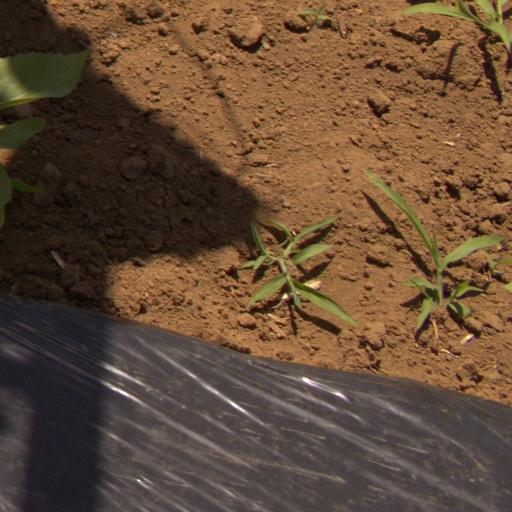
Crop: Jerusalem artichoke